Altineu Côrtes

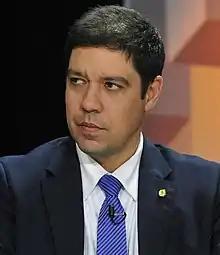
Côrtes in August 2016

Altineu Côrtes Freitas Coutinho (born 13 September 1968), better known as simply Altineu Côrtes, is a Brazilian politician and businessman. He has represented Rio de Janeiro in the Brazilian Chamber of Deputies since 2015. Before that he was a member of the state legislature of Rio de Janeiro.